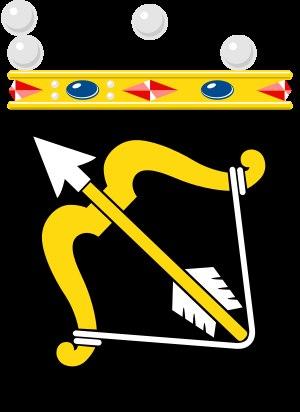
La Savonie est une ancienne province de l'Est de la Finlande.